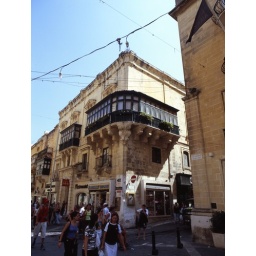
Street scene from Valleta in Malta, showing the jettied upper floor windows that are a common sight in the town.